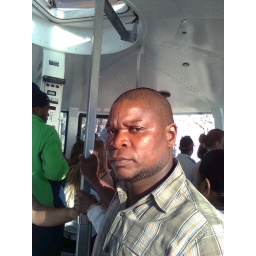
Valentine langa in table mountain